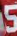
Number: 5